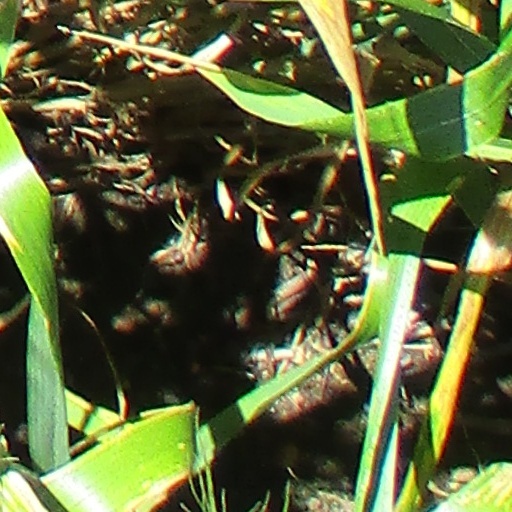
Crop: wheat